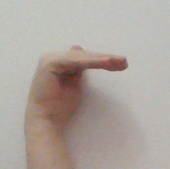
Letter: khaa